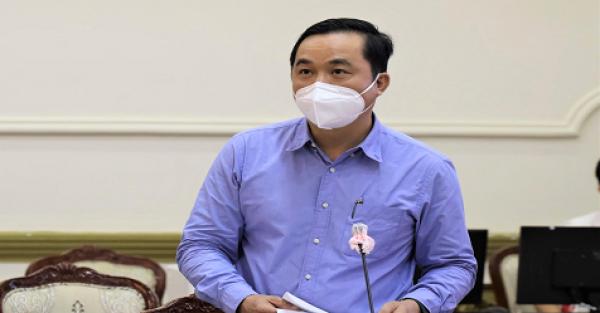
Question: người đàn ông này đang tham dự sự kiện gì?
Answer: người đàn ông này đang tham dự một cuộc họp